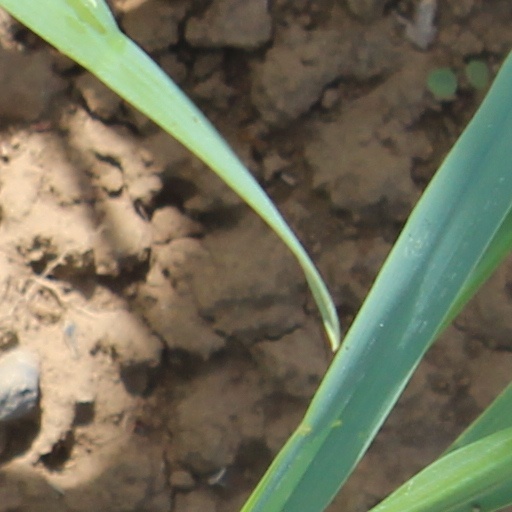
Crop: wheat